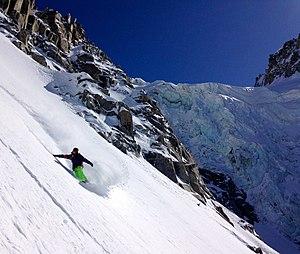
Descente en snowboard dans les montagnes de Chamonix
Jonathan Charlet, alias Douds est né le 10 juin 1984 à Chamonix-Mont-Blanc en Haute-Savoie. C'est un snowboarder freerider, guide de haute montagne et cristallier français.